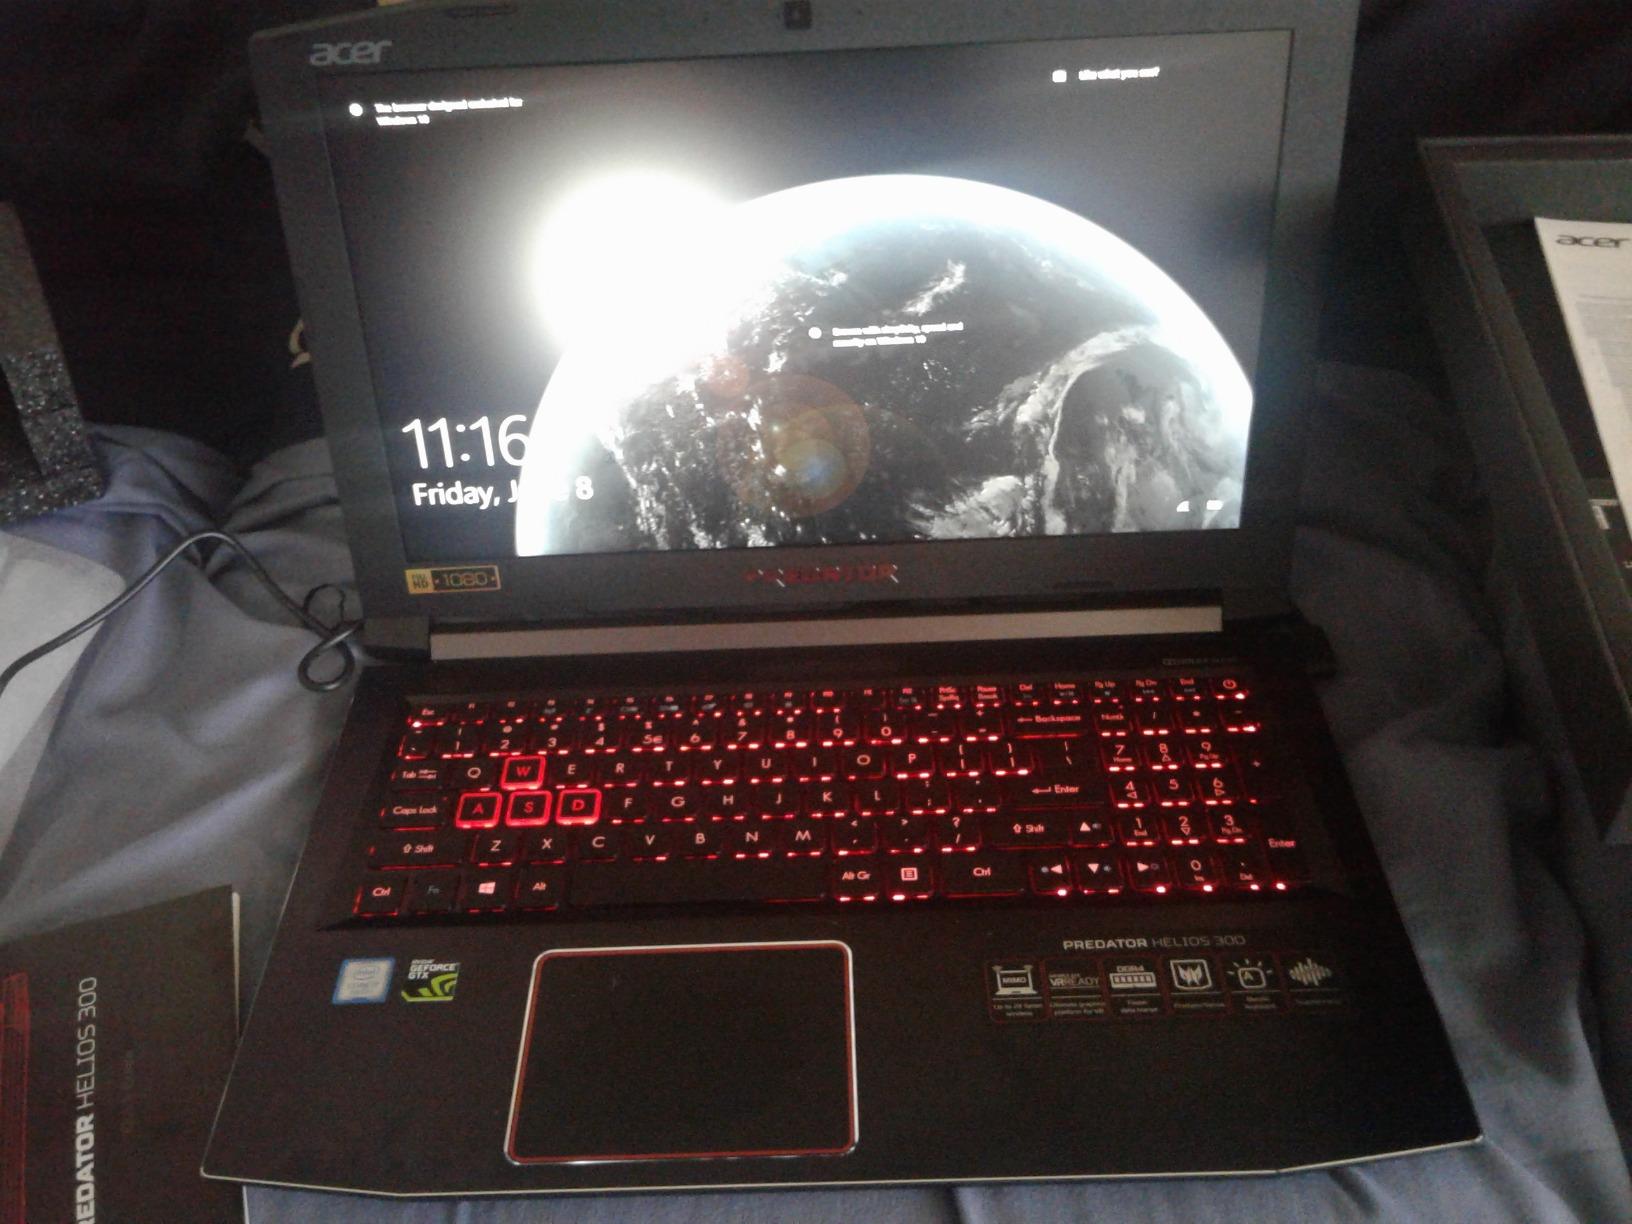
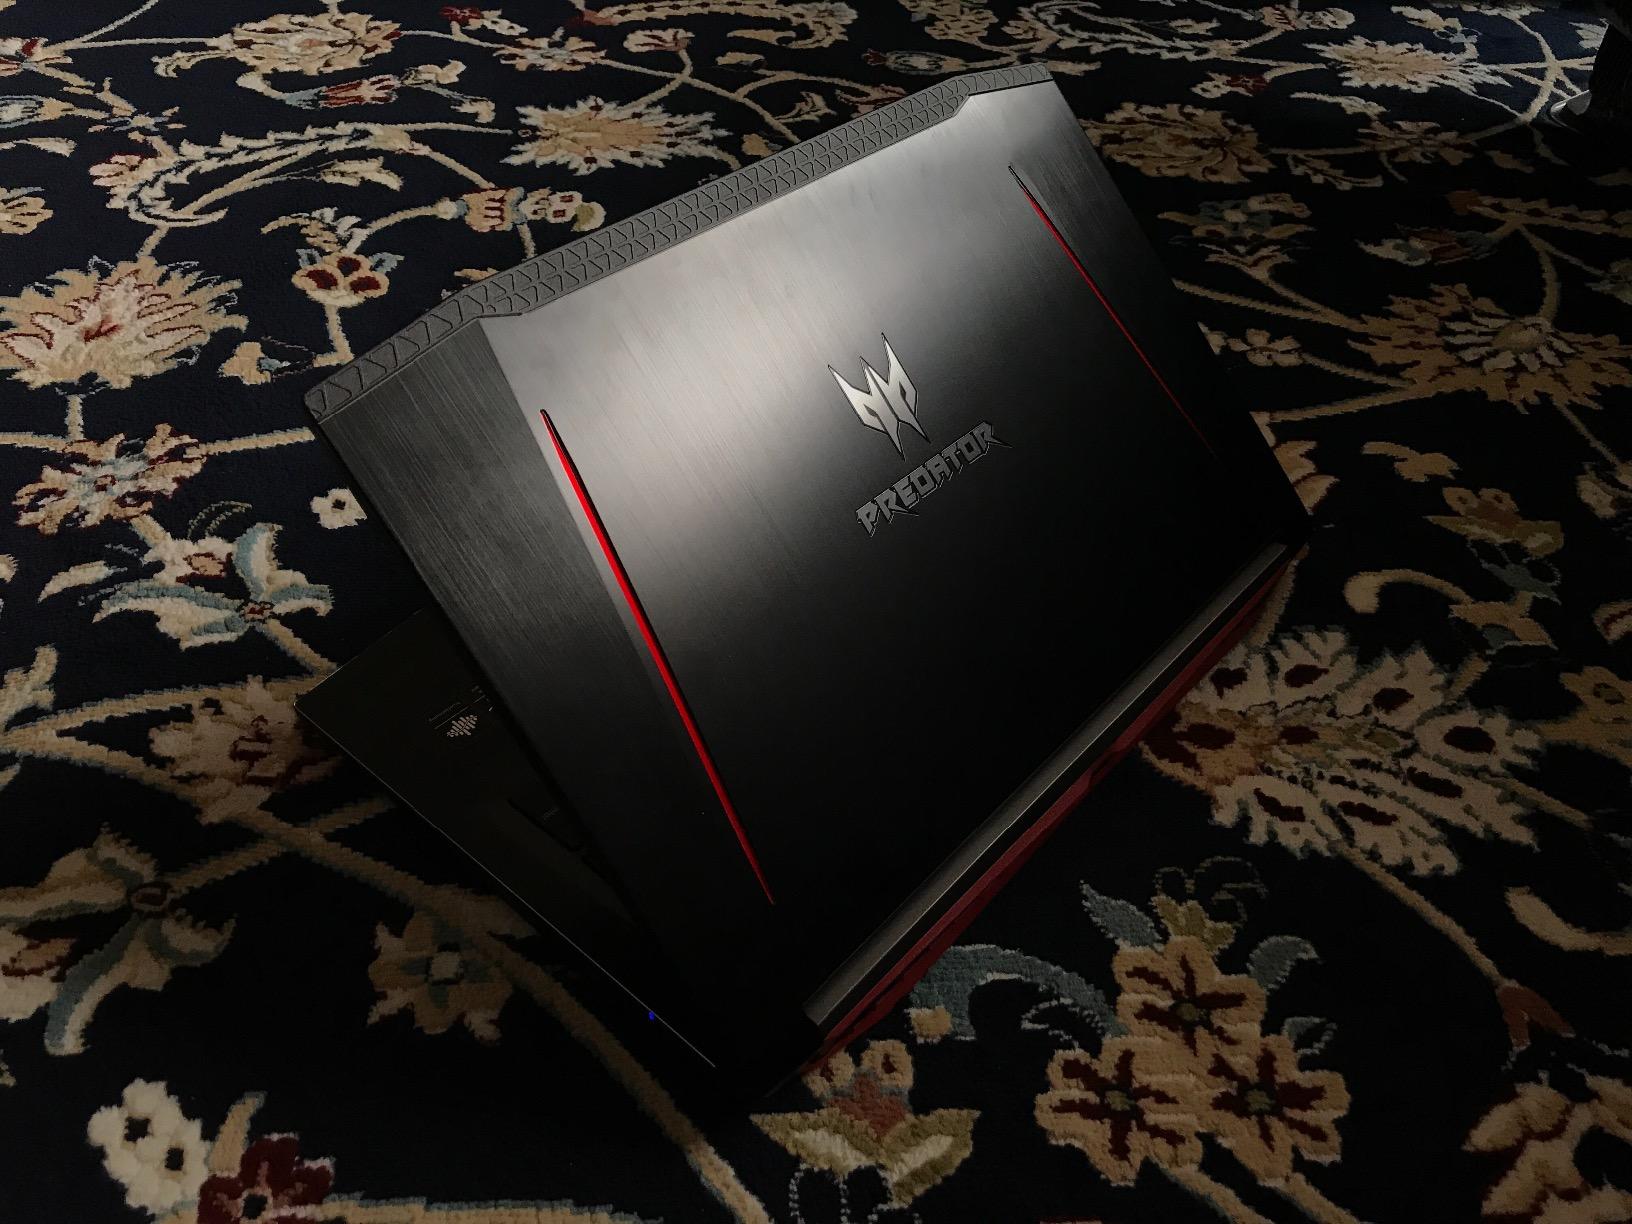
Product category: laptop
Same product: yes